Cannibalism in Europe

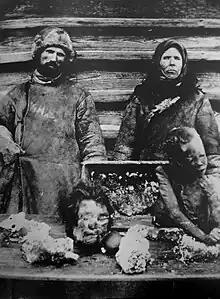
Cannibalism during the Russian famine of 1921–1922

In his book, "The Gulag Archipelago", Soviet writer Aleksandr Solzhenitsyn described cases of cannibalism in 20th-century Soviet Union.